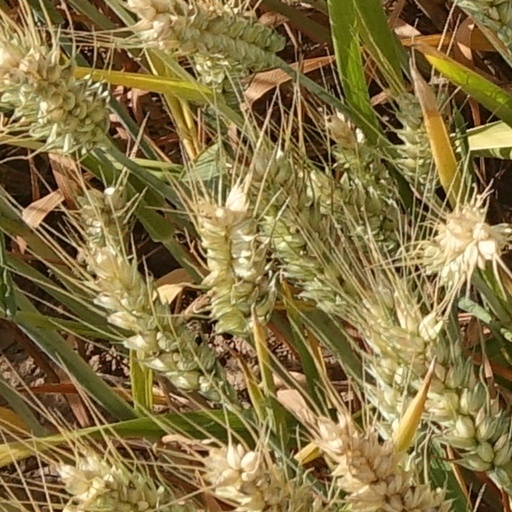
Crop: wheat